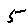
Label: 5